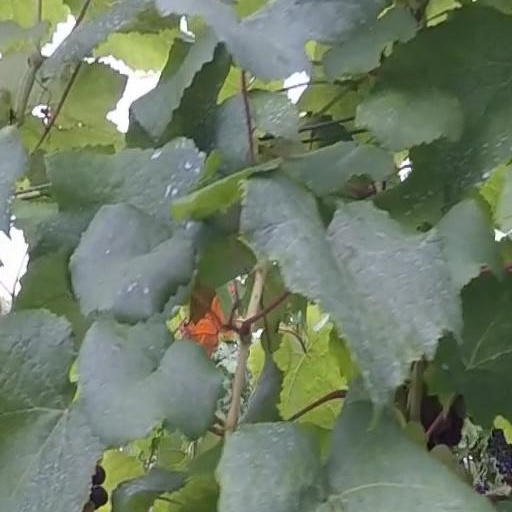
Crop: grape